Wasted: Tales of a GenX Drunk

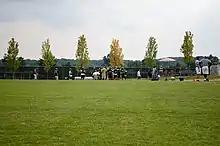
Georgetown Preparatory School in 2009

"Wasted" describes in detail the author's secondary education memories, particularly those involving heavy alcohol usage by his peers and himself at Georgetown Preparatory School. The author writes that the social environment of his peers at the school was, "positively swimming in alcohol". Judge recounts a hookup culture involving binge drinking, especially during a period of time at the school known as "Beach Week". Judge defined "Beach Week" at Georgetown Preparatory School as a "week-long bacchanalia of drinking and sex, or at least attempts at sex". The author discusses a phrase, "100 Kegs Or Bust", in relation to excessive alcohol drinking during his times at Georgetown Preparartory School. Judge remembers a student he refers to as Bart O'Kavanaugh who passed out and threw up in a car. The author recounts going to drink alcohol with his friends at bars for many evenings in a row. He presents in-depth memories of orgies and attempts to have sex fueled with alcohol at residences along the beach shoreline.